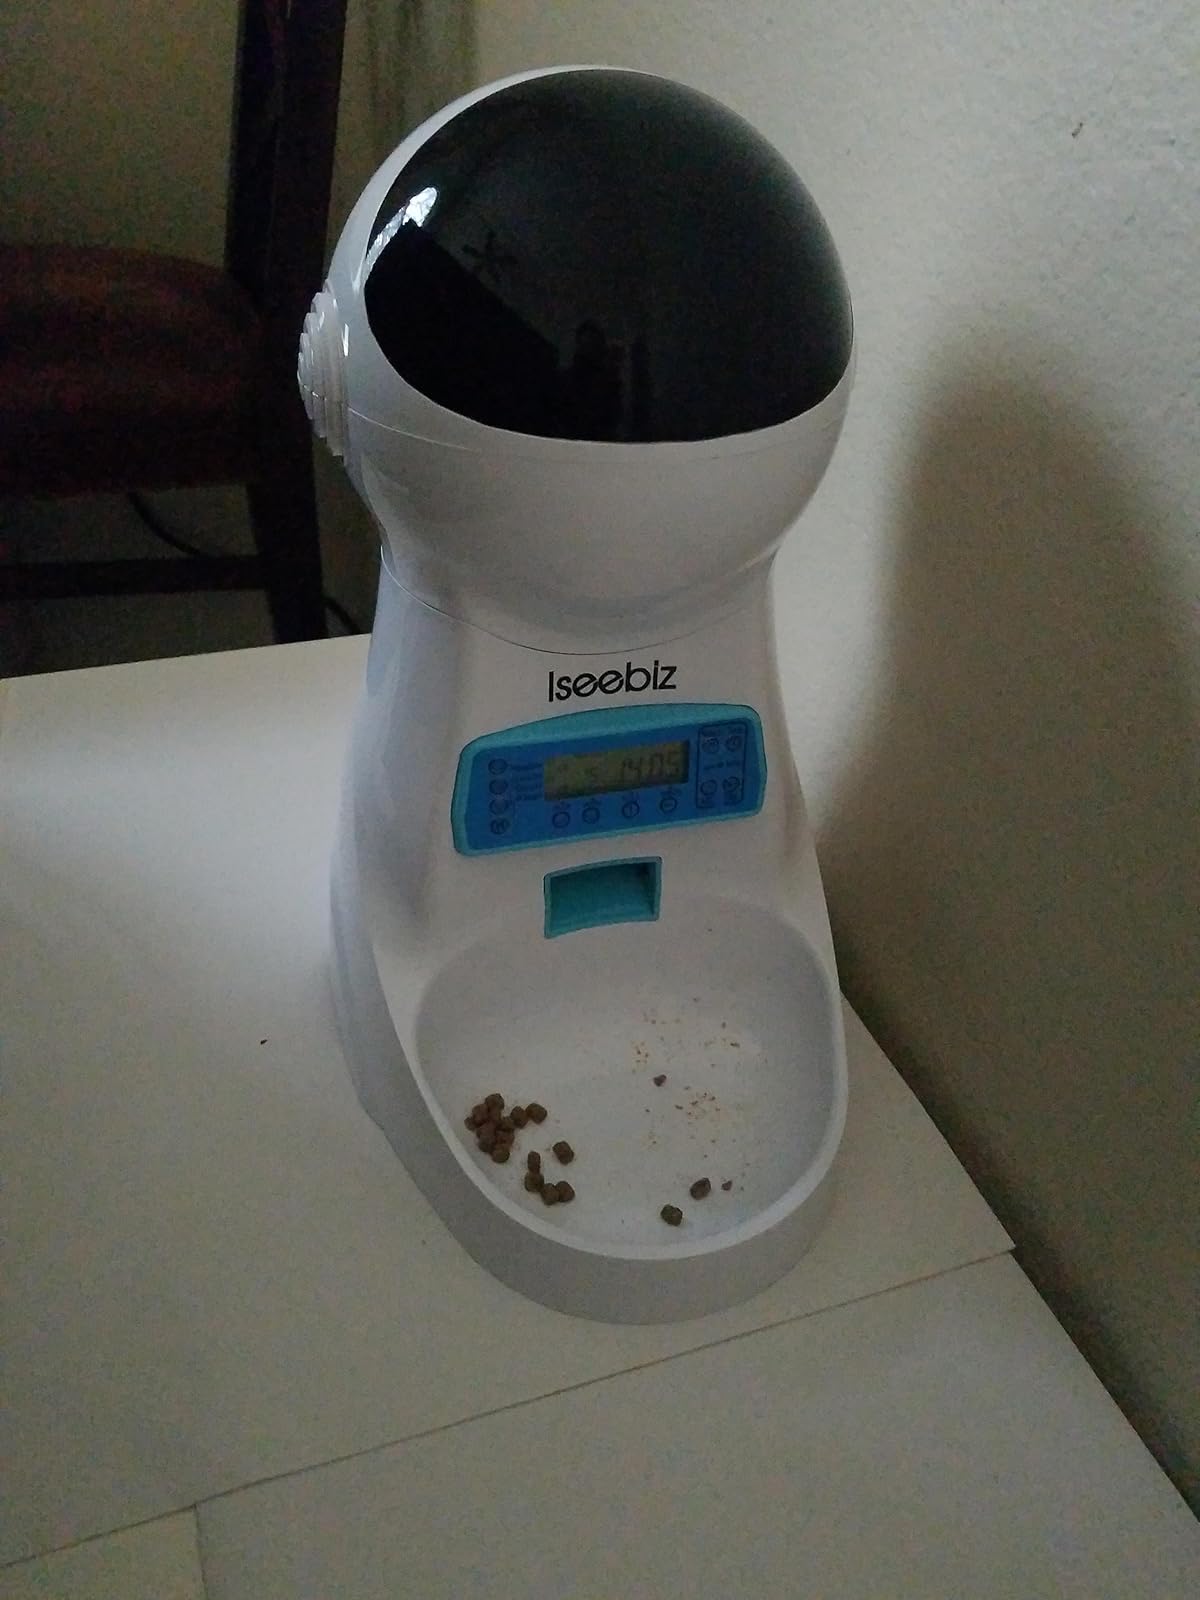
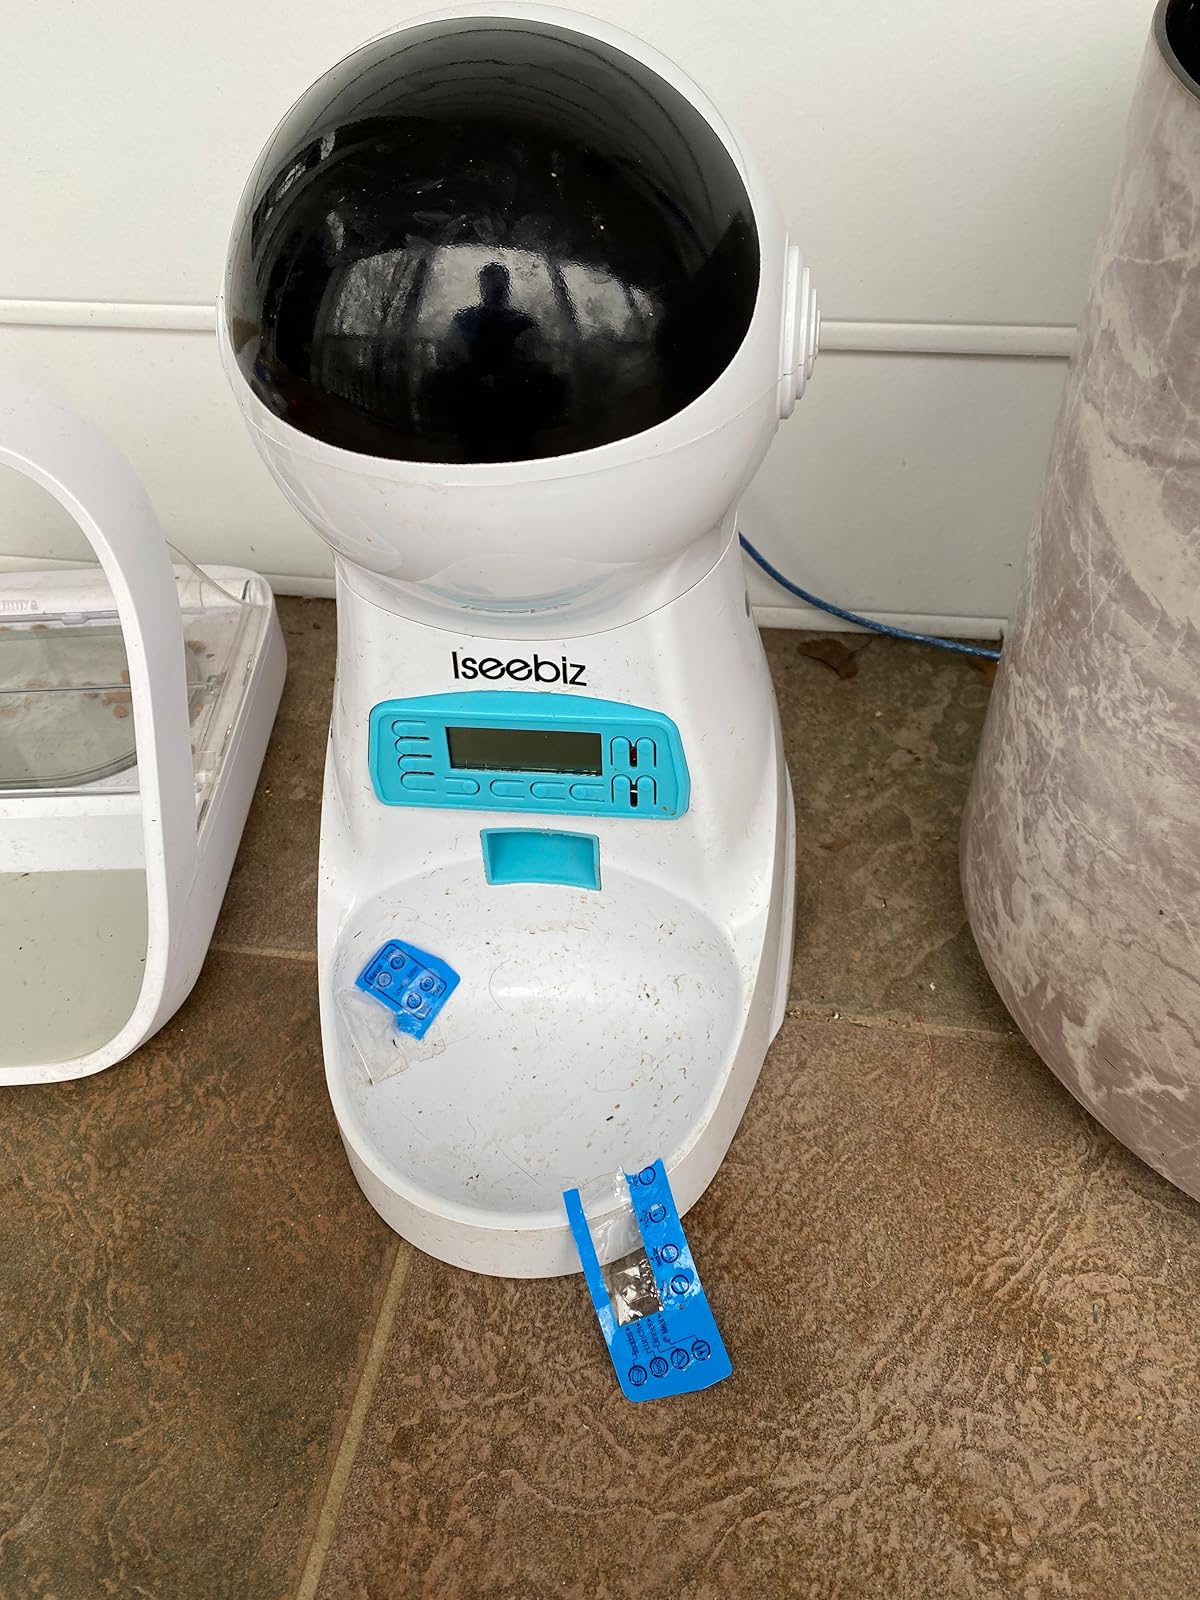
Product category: items_feeder
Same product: yes